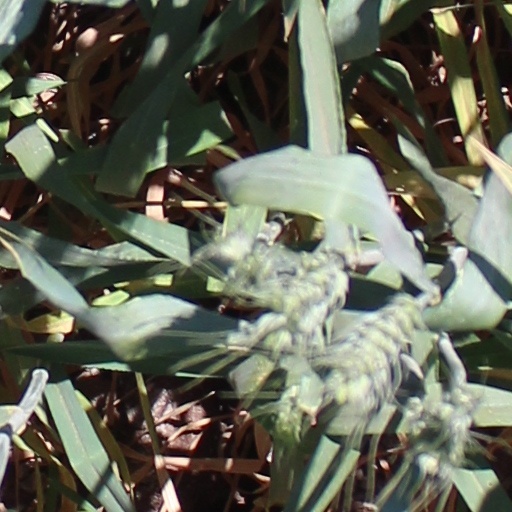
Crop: wheat